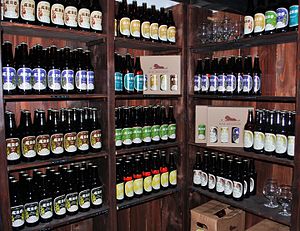
Rise Bryggeri
Øl fra Rise Bryggeri
Rise Bryggeris øl
Rise Bryggeri – Aeroe Brewery A/S er et mikrobryggeri med cafe, der i 2004 blev etableret i Store Rise på Ærø. Bryggeribygningen er fra 1880'erne og blev oprindeligt bygget som mejeri. Bryggeriet ligger ved siden af en vandkilde, som i dag tilhører Rise Vandværk; kilden benyttes i produktionen.